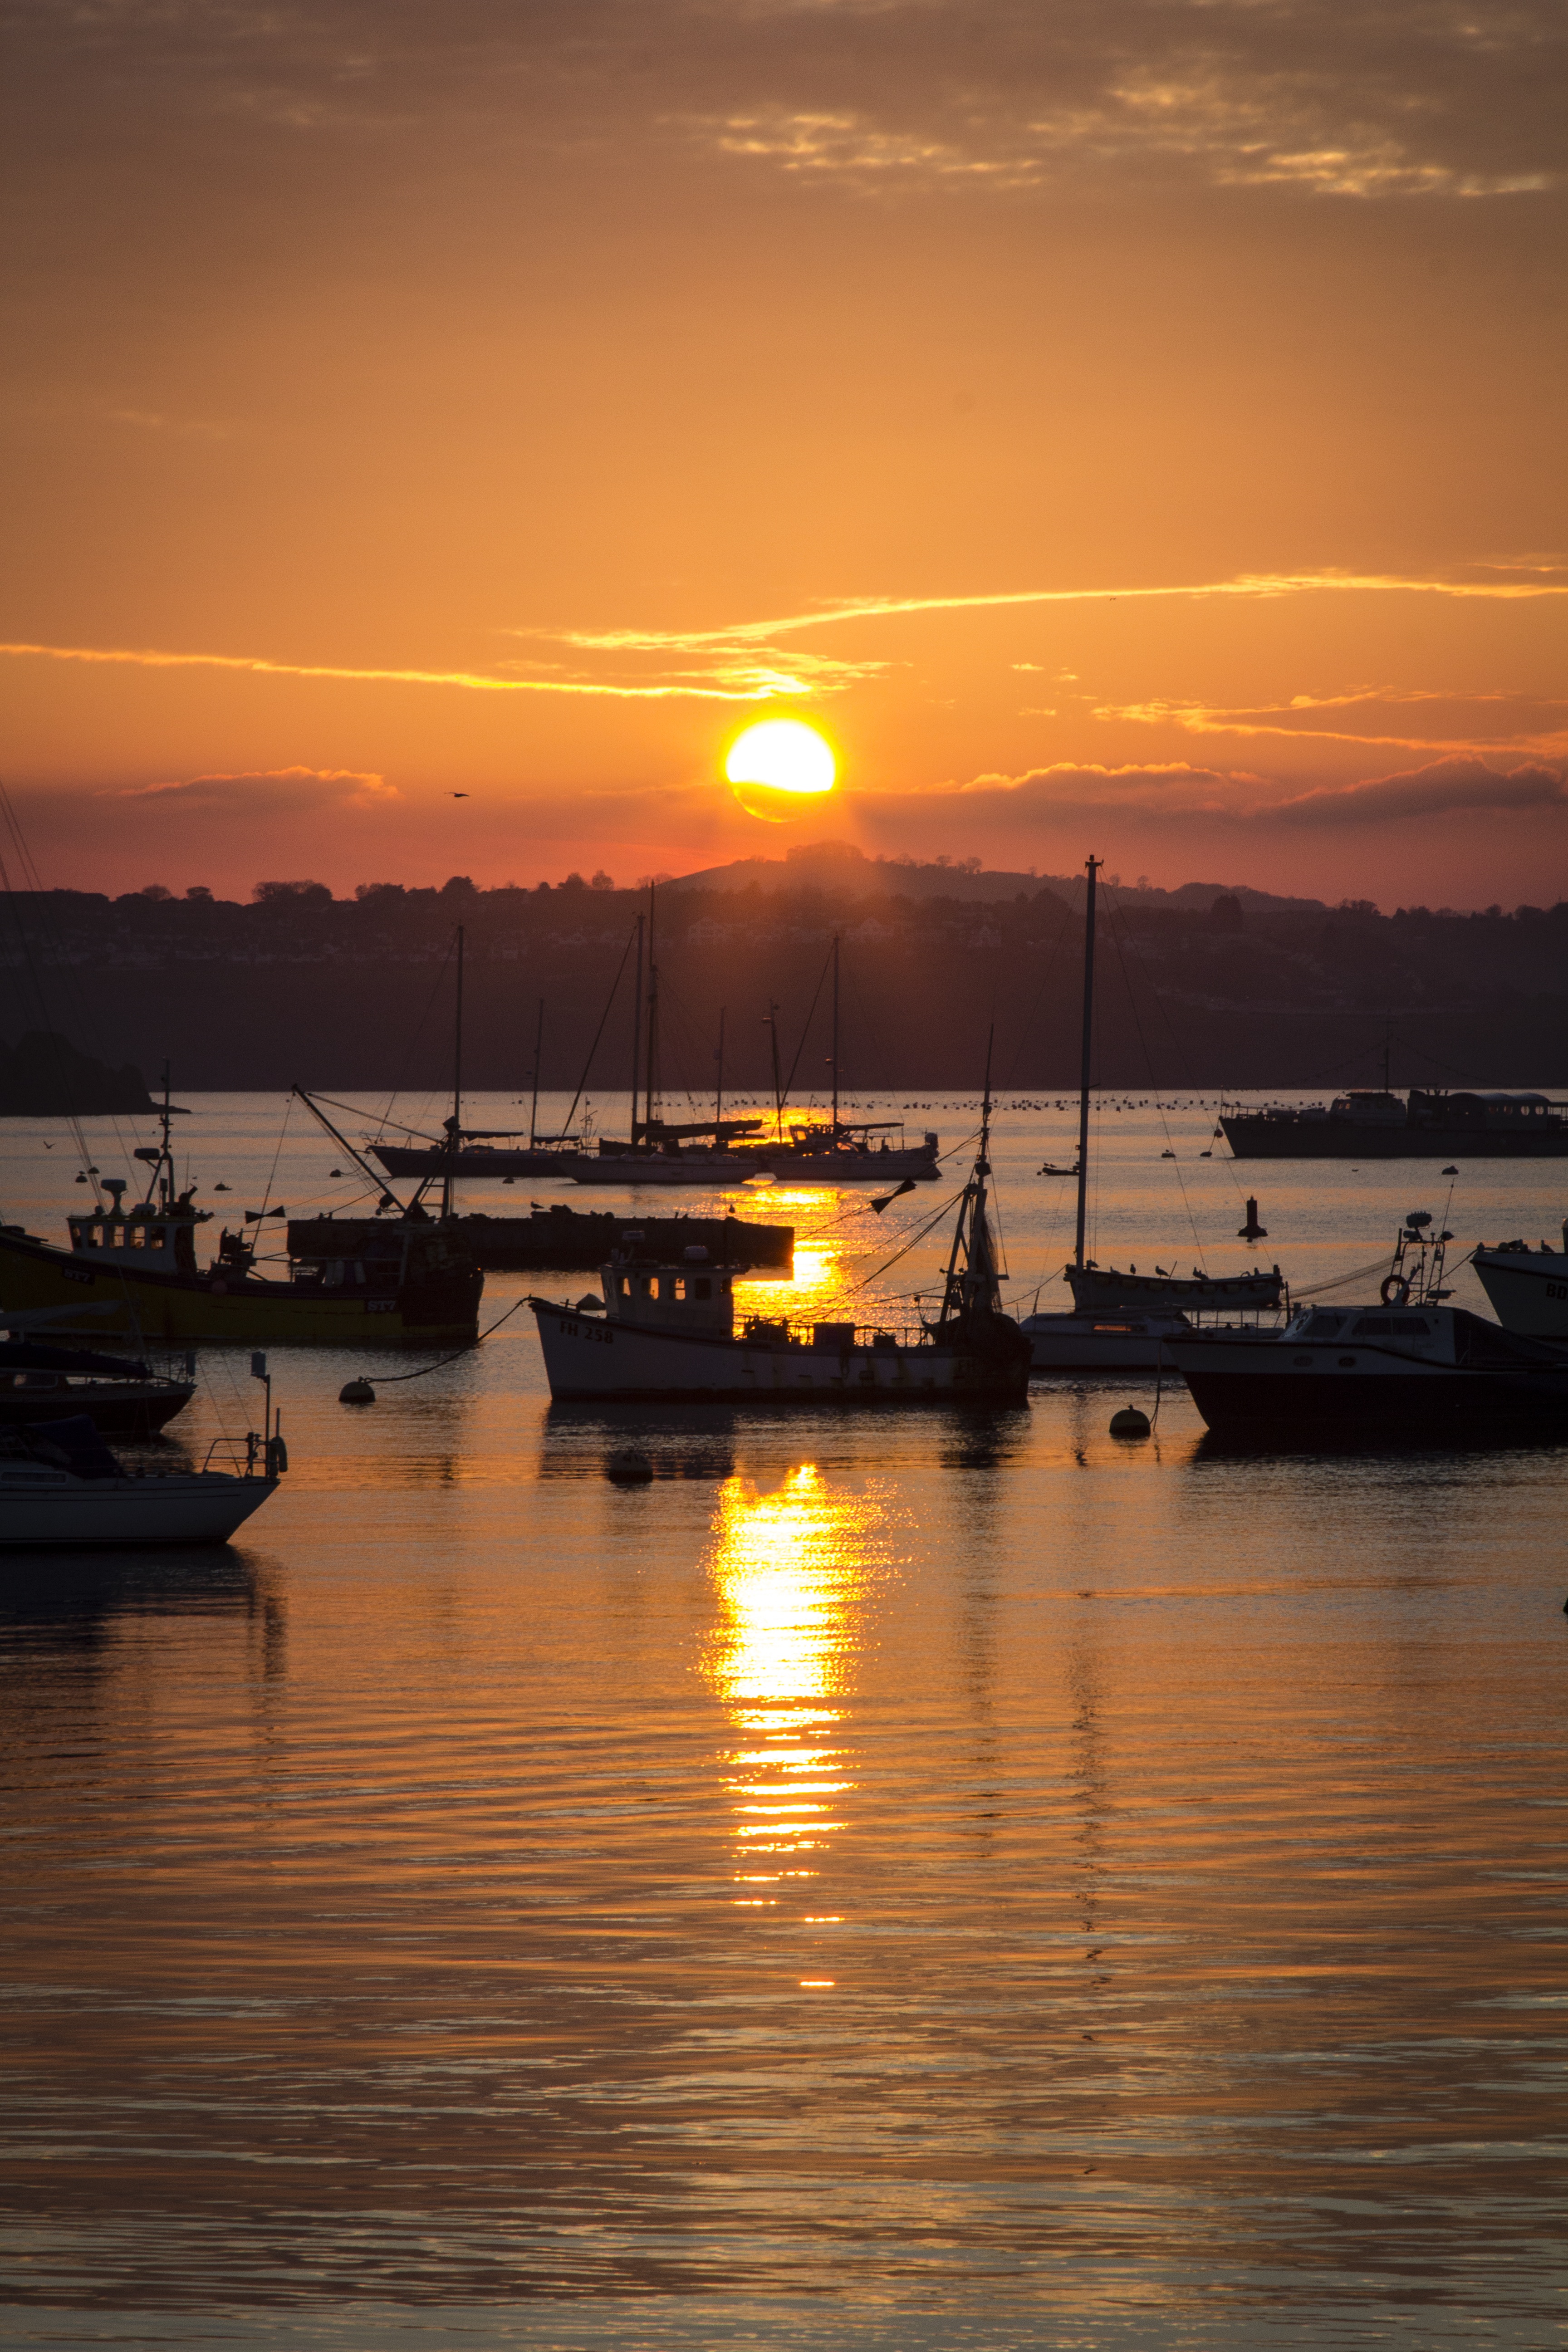
sea, water, ocean, horizon, silhouette, sky, sun, sunrise, sunset, sunlight, morning, dawn, river, dusk, evening, orange, reflection, vehicle, scenic, color, bay, boats, devon, afterglow, brixham